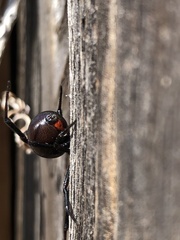
Species: Lactrodectus_hesperus